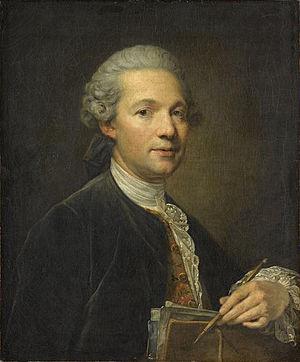
L’avenue Gabriel est une voie du 8ᵉ arrondissement de Paris. Elle commence place de la Concorde et au 1, rue Boissy-d’Anglas et se termine au 2, avenue Matignon.